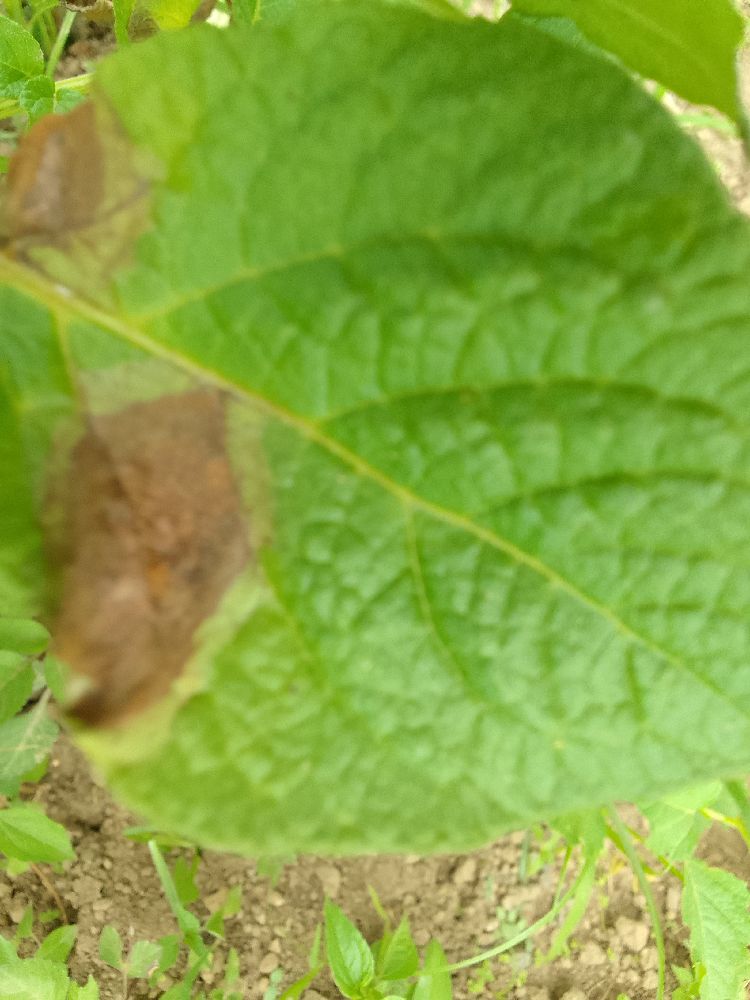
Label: Late blight